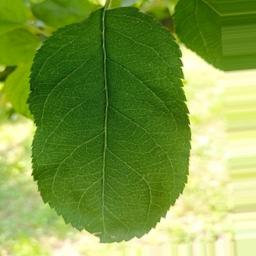
Label: Healthy